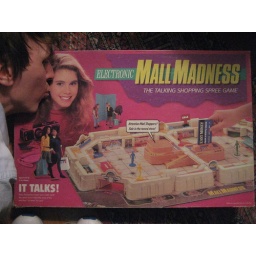
My New Mission in Life: Find the girl from the Mall Madness box and marry her